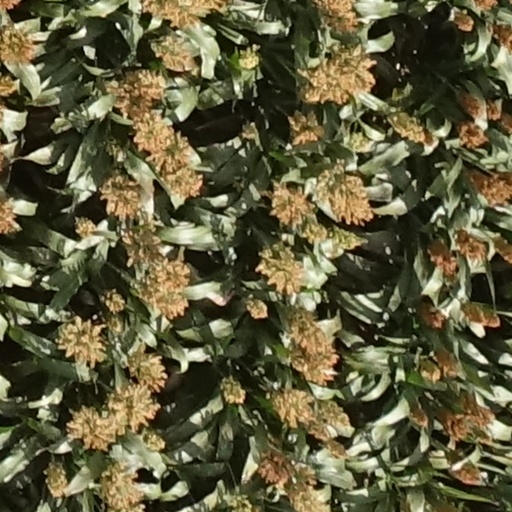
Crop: sorghum